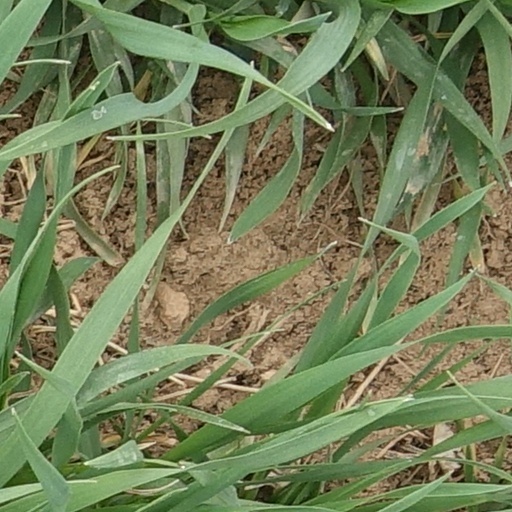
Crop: wheat